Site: brandenburg
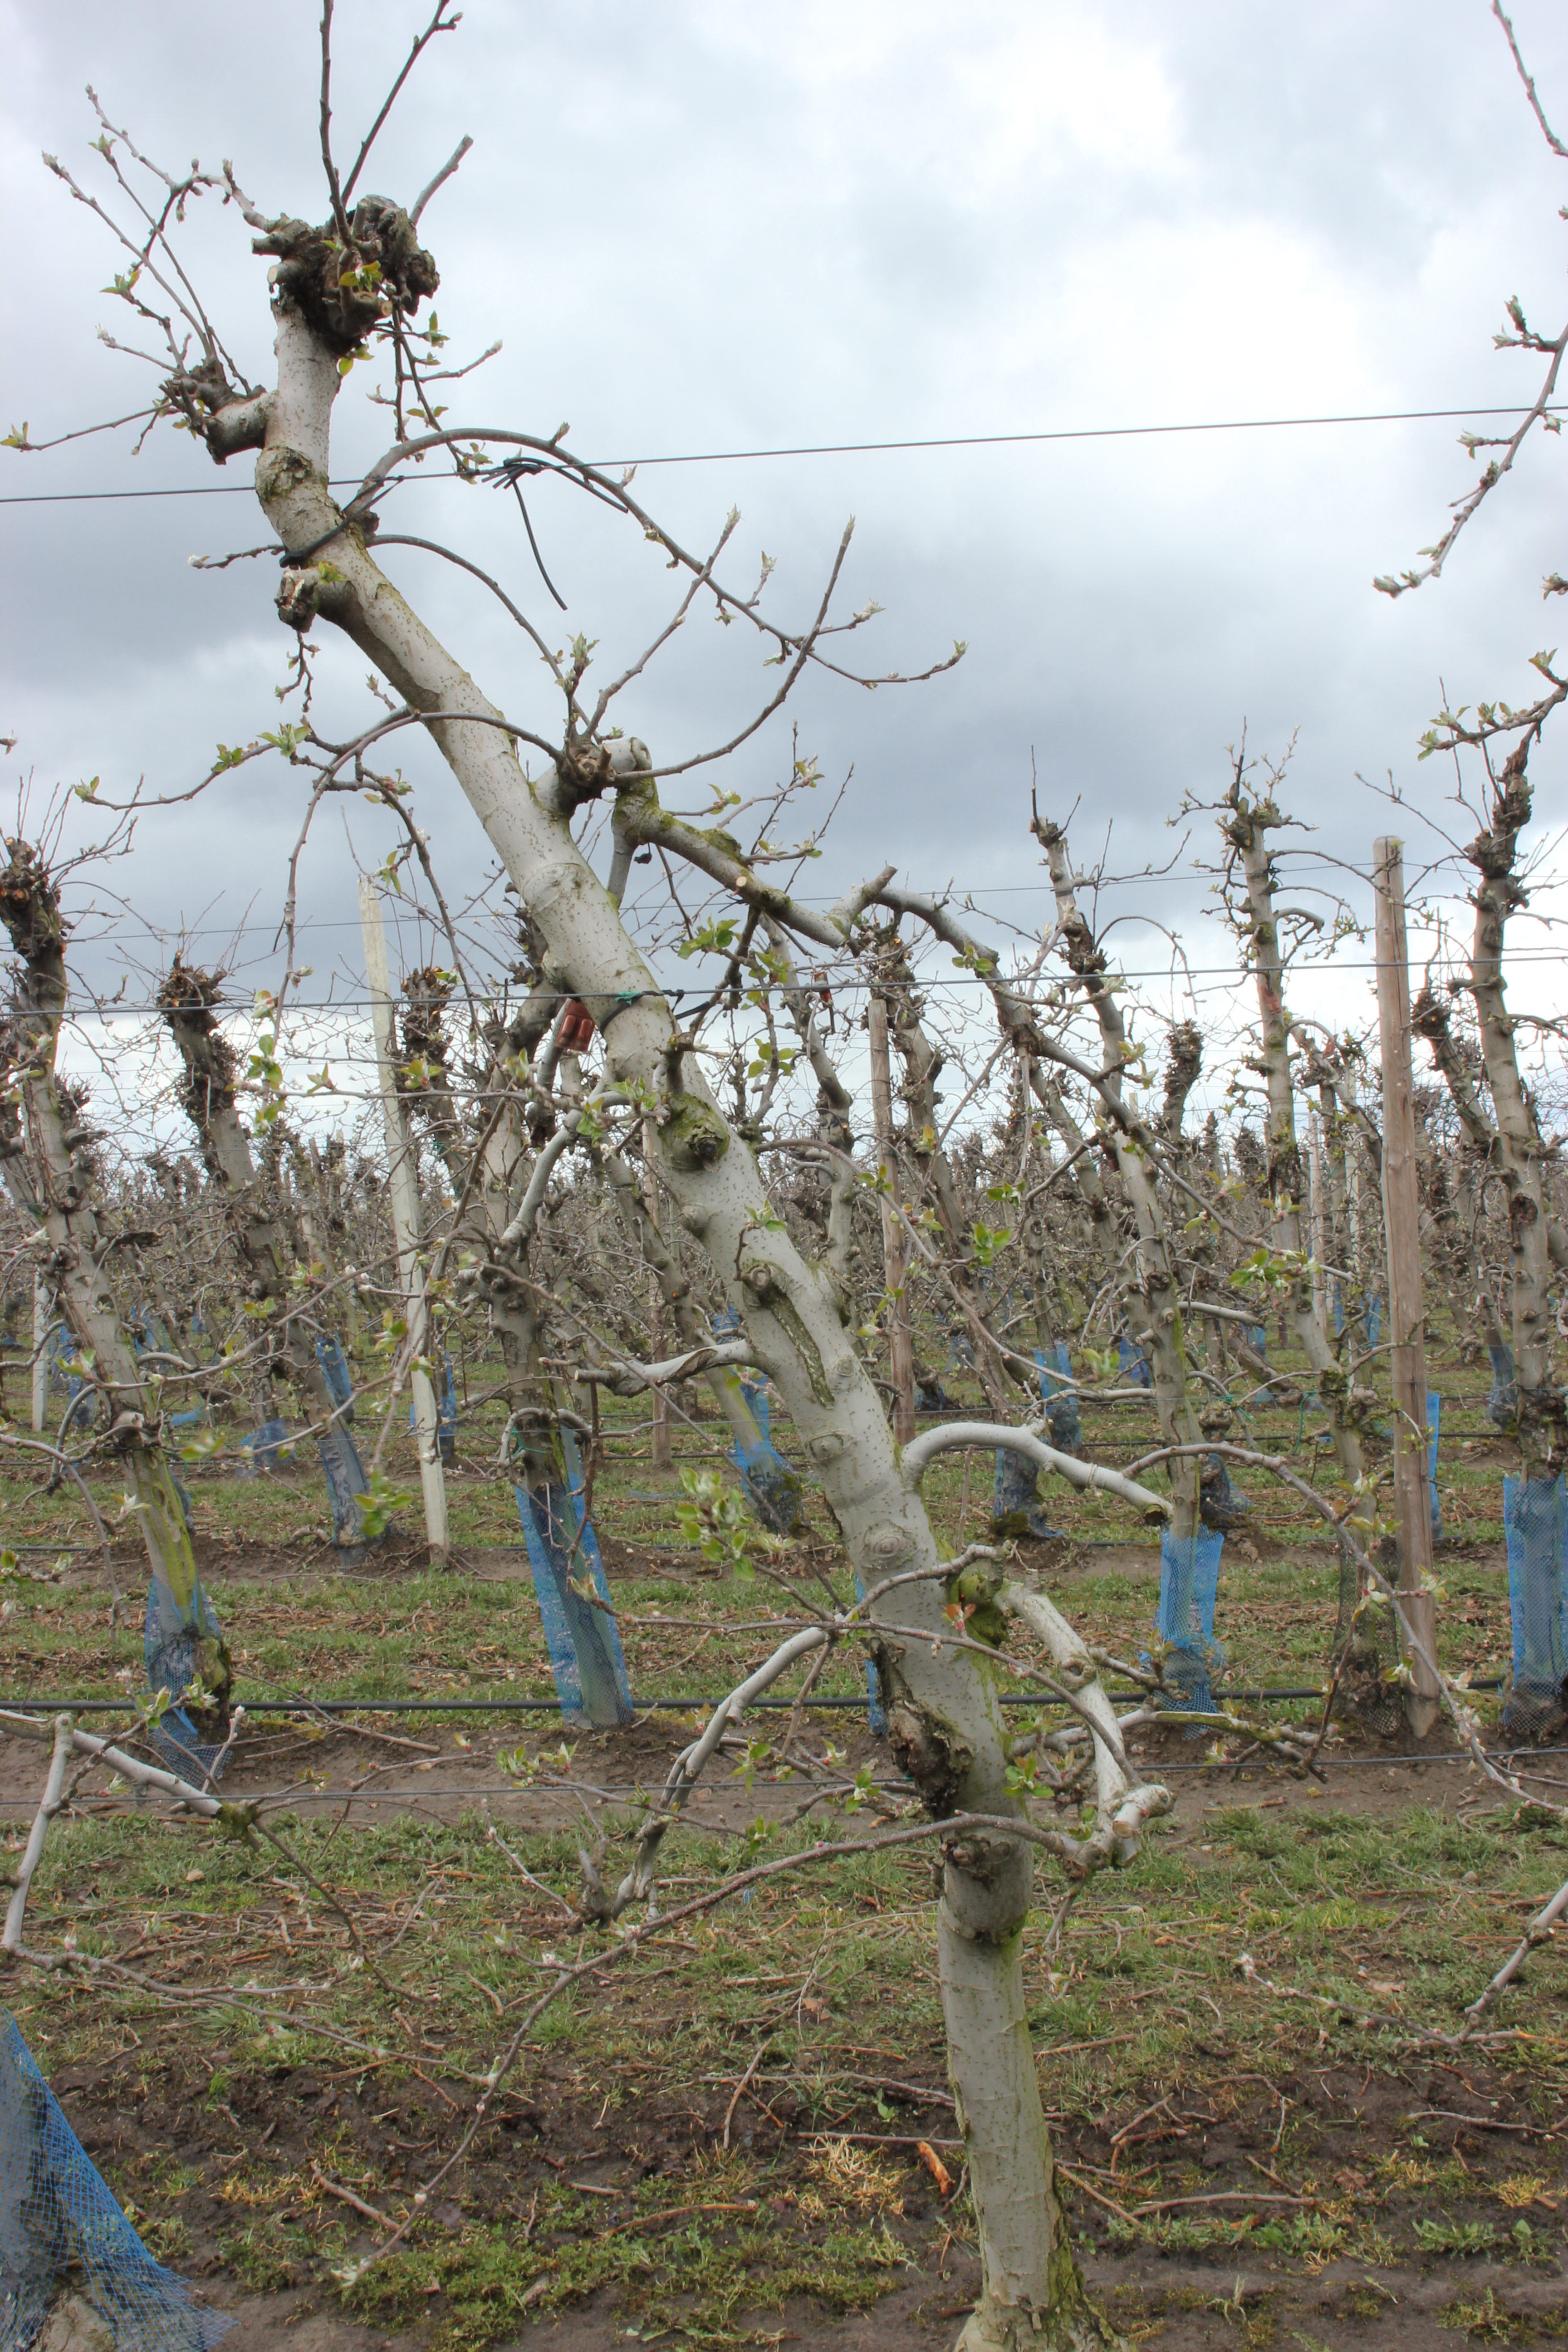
Growth stage (BBCH 55): Inflorescence emergence